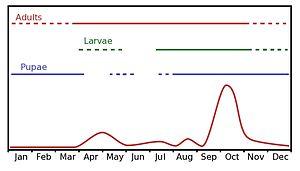
La mouche de l’olive est une espèce d'insectes diptères de la famille des Tephritidae et de la sous-famille des Dacinae.